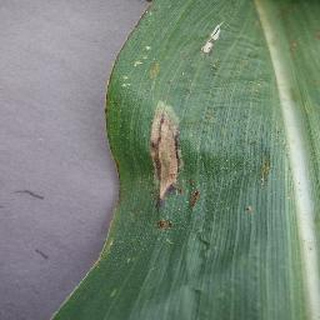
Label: corn_northern_leaf_blight